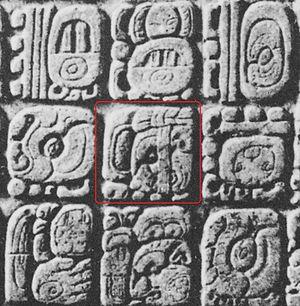
K'an Joy Chitam I également connu sous le nom de Hok, Kan Xul I et k'an Hok était un ajaw de la ville maya de Palenque. Il accéda au trône le 6 février 529 à l'âge de 34 ans et régna jusqu'au 6 février 465. Il mit fin à un interrègne d'un peu plus de 4 ans. Son prédécesseur était Ahkal Mo 'Nahb I et son successeur Ahkal Mo 'Nahb II.